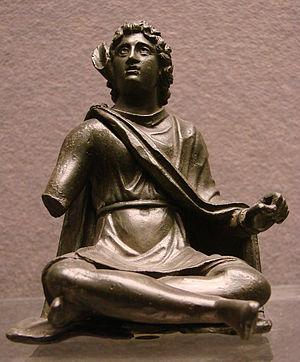
Le musée de Picardie est un musée d'art et d'archéologie situé à Amiens, en France. Il regroupe de riches collections qui vont de la Préhistoire au XXᵉ siècle, notamment en archéologie et en peinture. Il a reçu le label « musée de France »
L'art de la sculpture commence sur le territoire français, comme dans le reste du monde, à l'époque préhistorique. Elle reste exceptionnelle, le plus souvent utilisée sous la forme de petits objects. Les premières œuvres taillées représentent uniquement des figures féminines, les Vénus paléolithiques, ou des représentations d'animaux.
Samarobriva est le nom de la ville d'Amiens à l'époque gallo-romaine. À la suite des destructions de la Seconde Guerre mondiale, des fouilles archéologiques furent entreprises dans le centre ville et de nombreux vestiges de la ville romaine furent mis au jour avant de procéder à la reconstruction de la ville. Samarobriva est, de ce fait, l'une des cités antiques les mieux connues de la Gaule belgique.
L'Histoire d'Amiens commence au Paléolithique selon les vestiges archéologiques mis au jour depuis le XIXᵉ siècle qui démontrent que, le site de double confluence où s'est construit Amiens était occupé par l'homme, il y a 500 000 ans. Mais c'est Jules César qui nomma pour la première fois le lieu dans La Guerre des Gaules. Au Iᵉʳ siècle, les Romains fondèrent la ville de Samarobriva qui devint Amiens au IVᵉ siècle. La ville se développa au Moyen Âge et à l'époque moderne grâce à son activité textile. L'arrivée du chemin de fer au XIXᵉ siècle raffermit sa position de ville du textile. La Seconde Guerre mondiale devait la mutiler sévèrement. La reconstruction des années 1950 permit un accroissement et une diversification de ses activités.